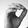
ASL letter: O